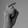
ASL letter: X